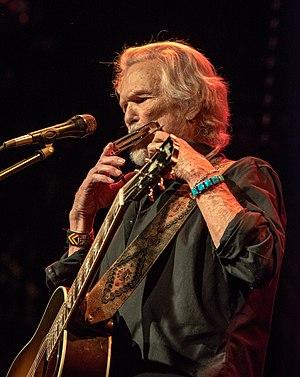
Kris Kristofferson est un acteur et chanteur américain, né le 22 juin 1936 à Brownsville.